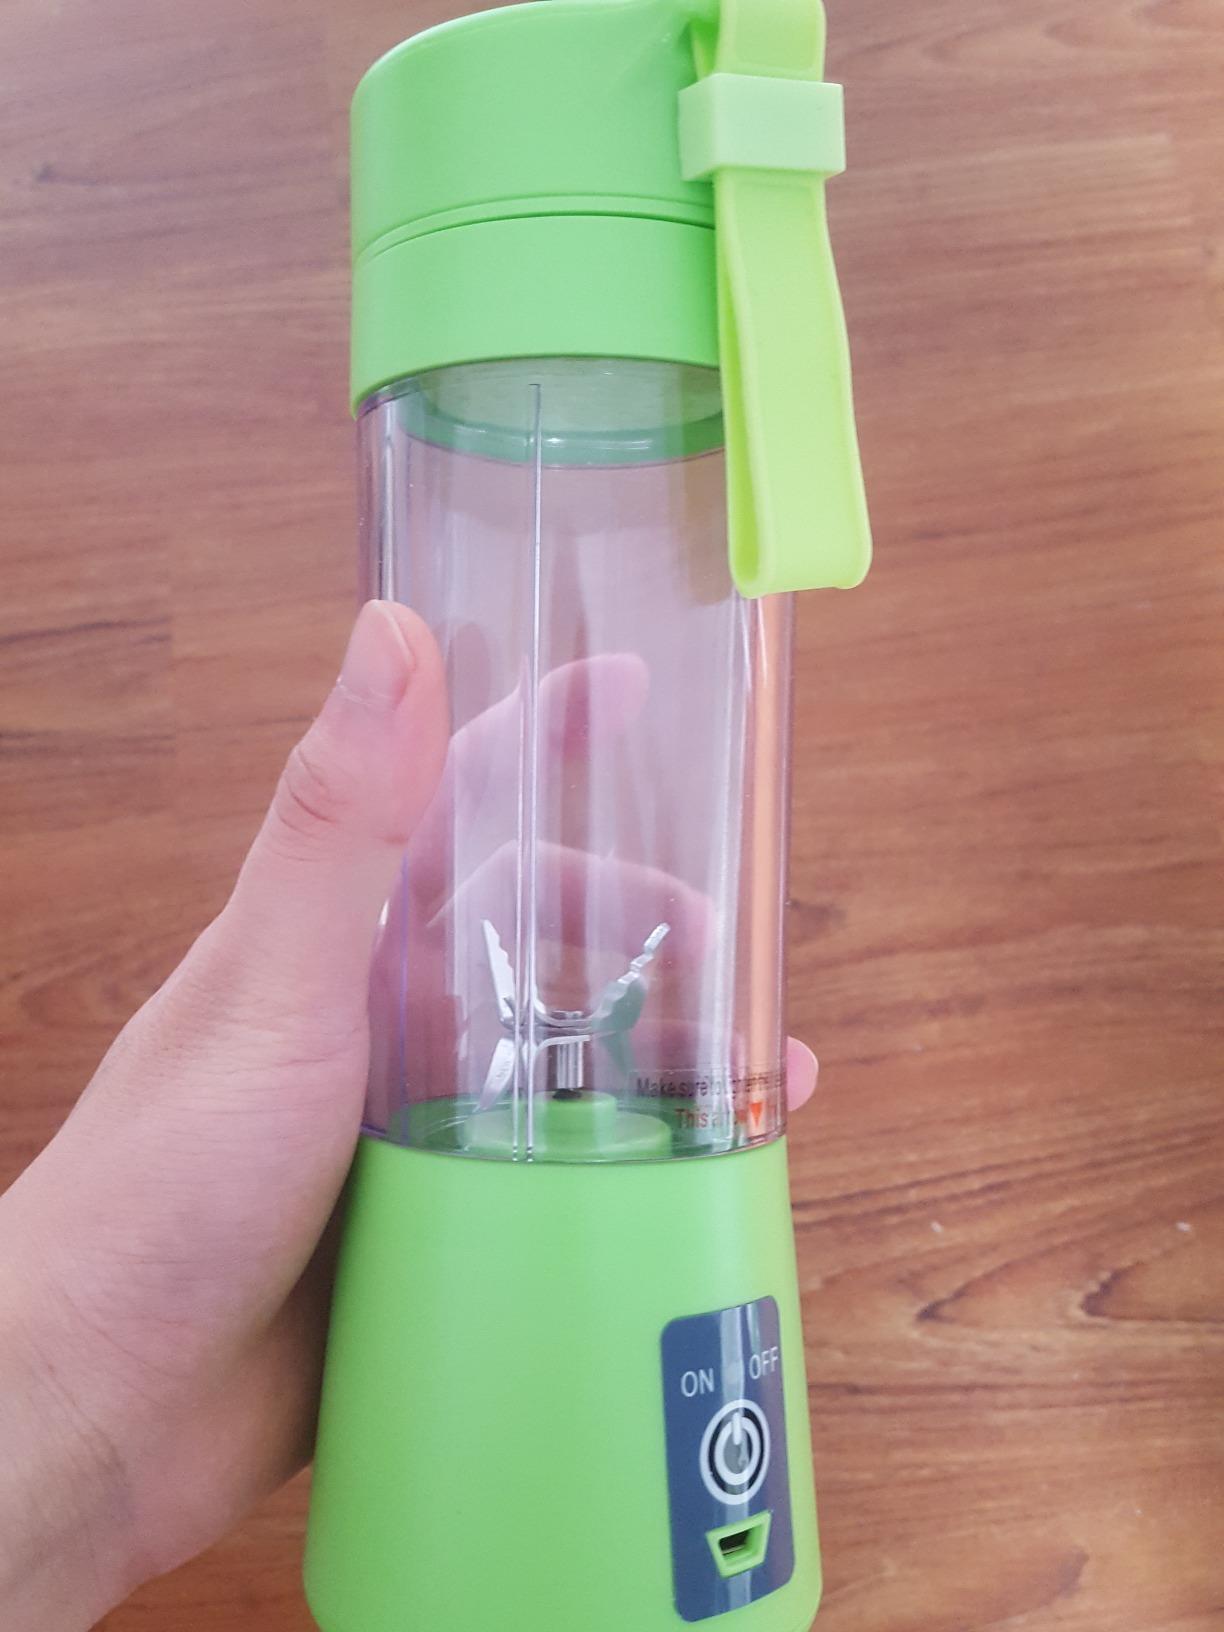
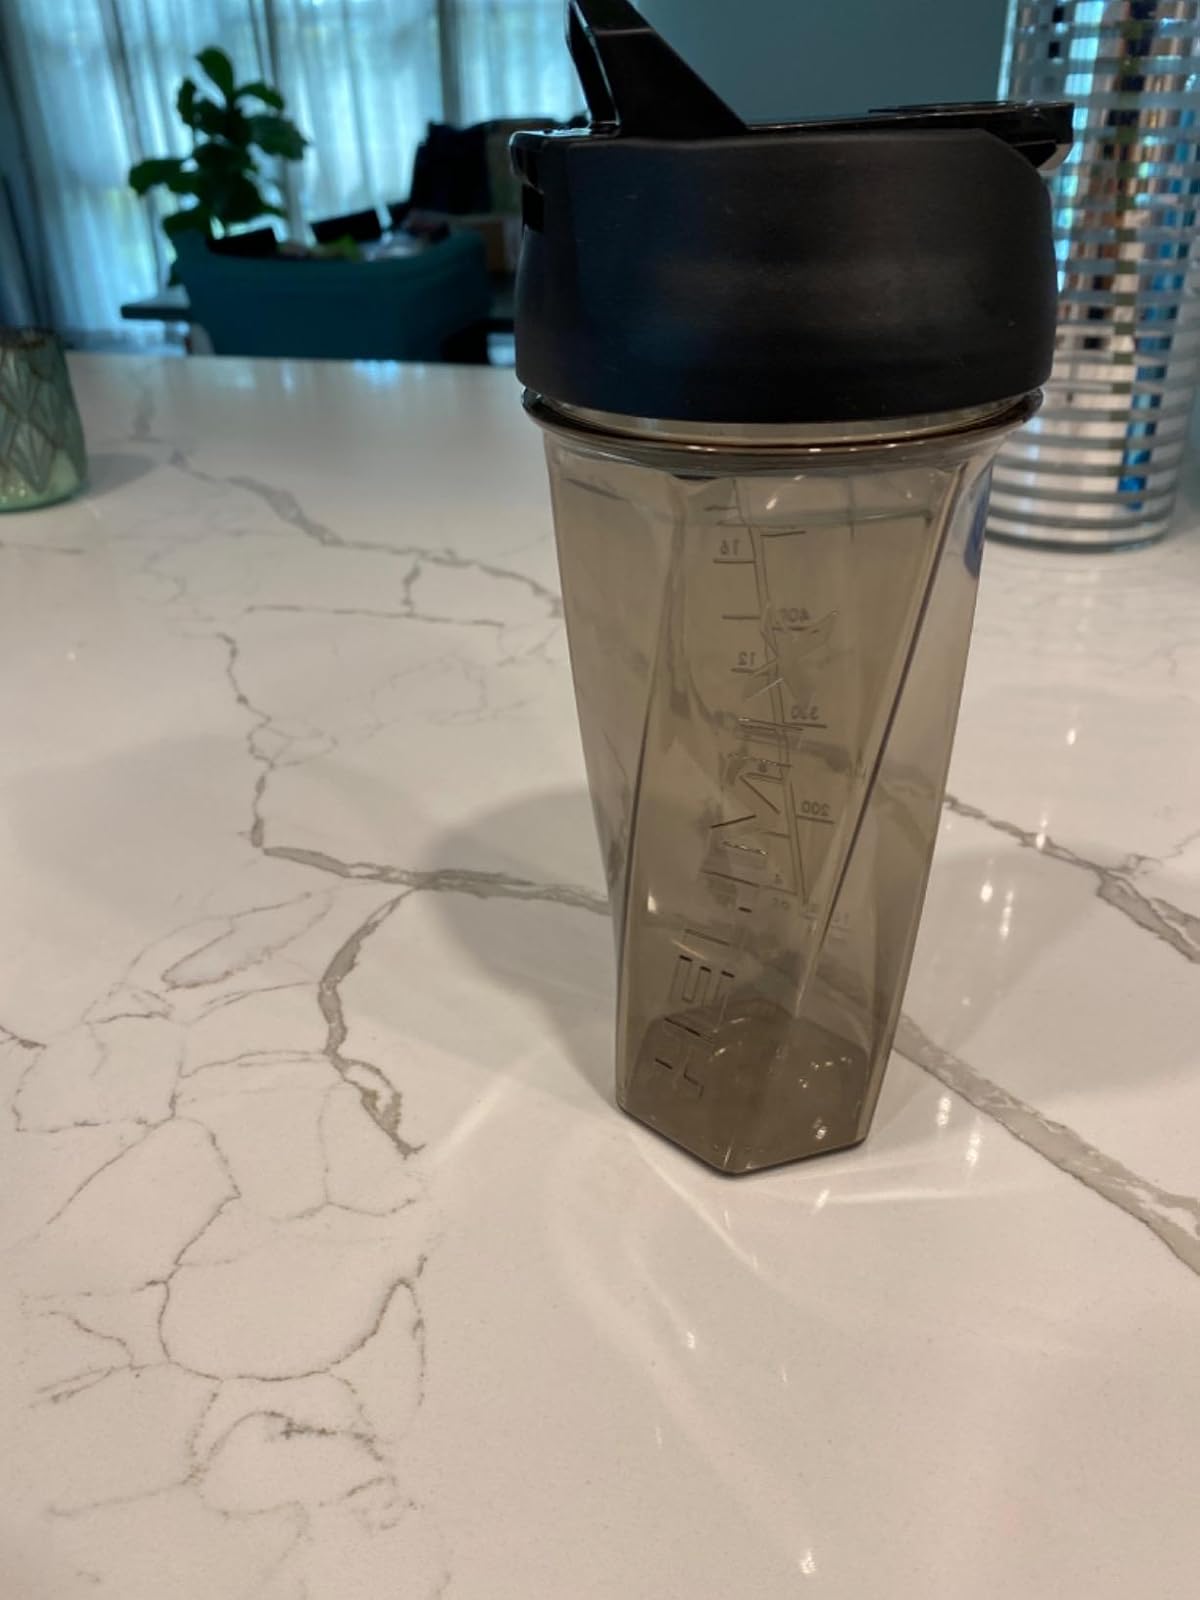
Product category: items_blender
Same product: no